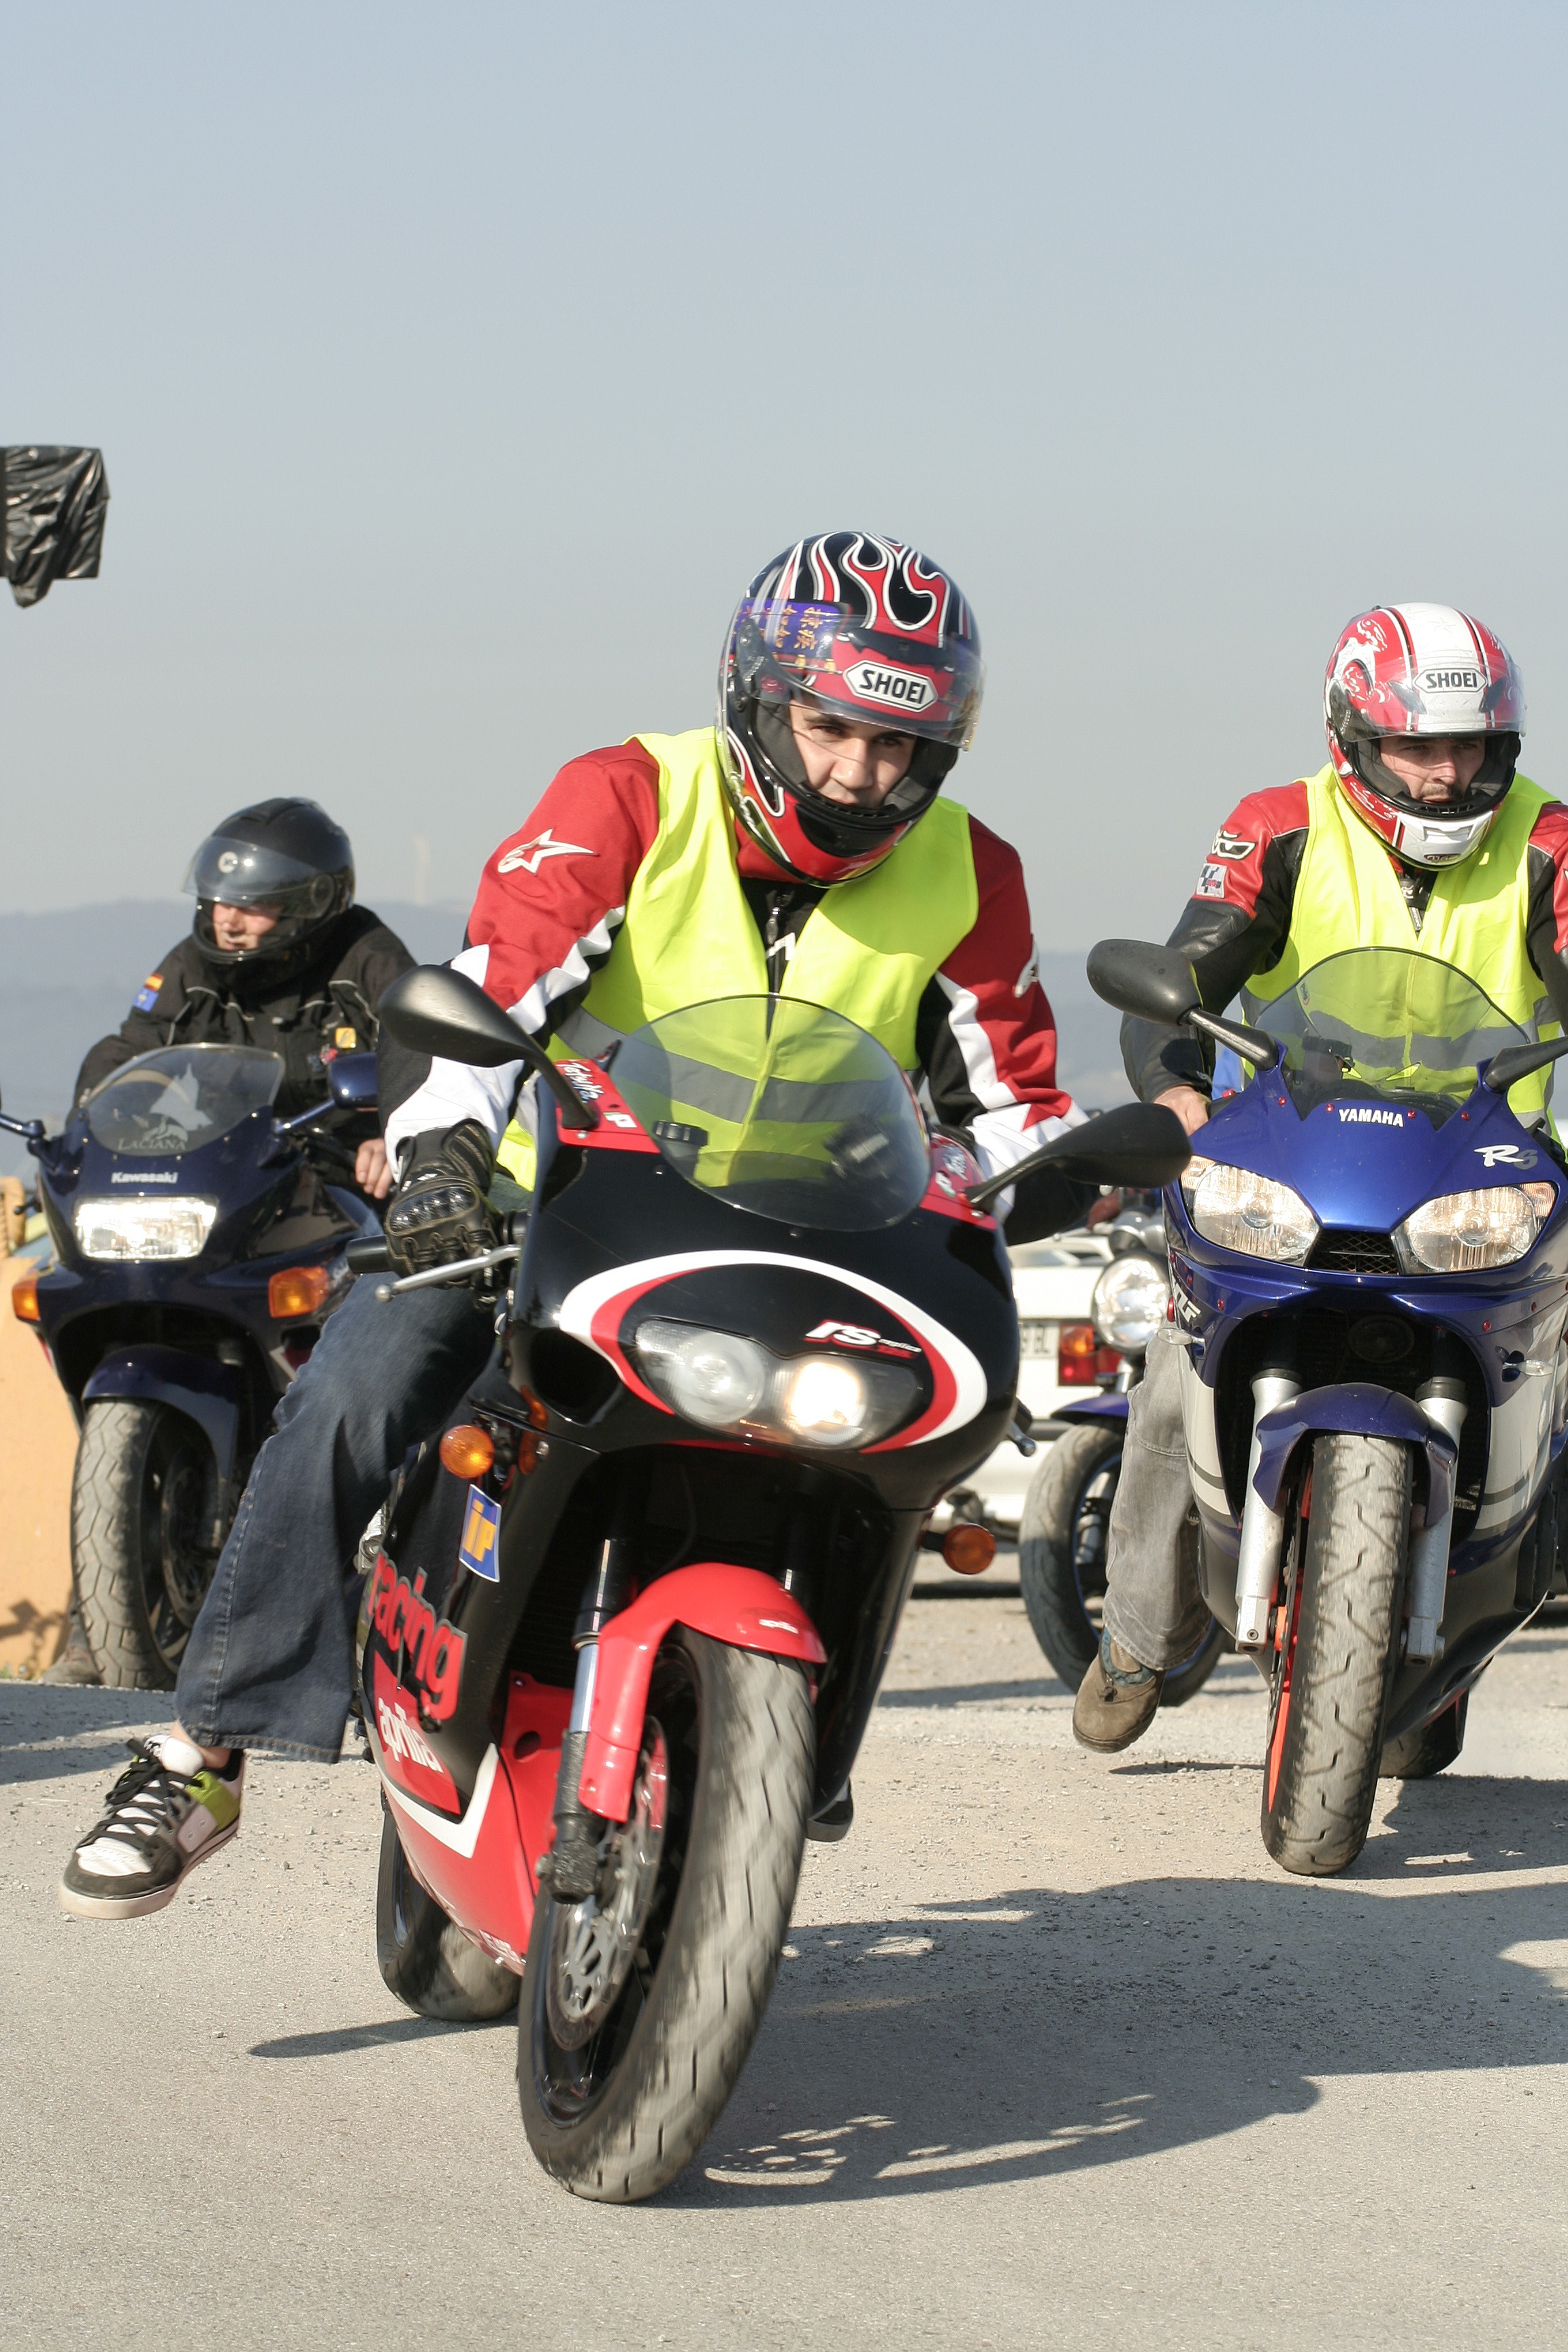
car, vehicle, motorcycle, race, moto, racing, race track, biker, motorcycling, road racing, automobile make, stunt performer, superbike racing, isle of man tt